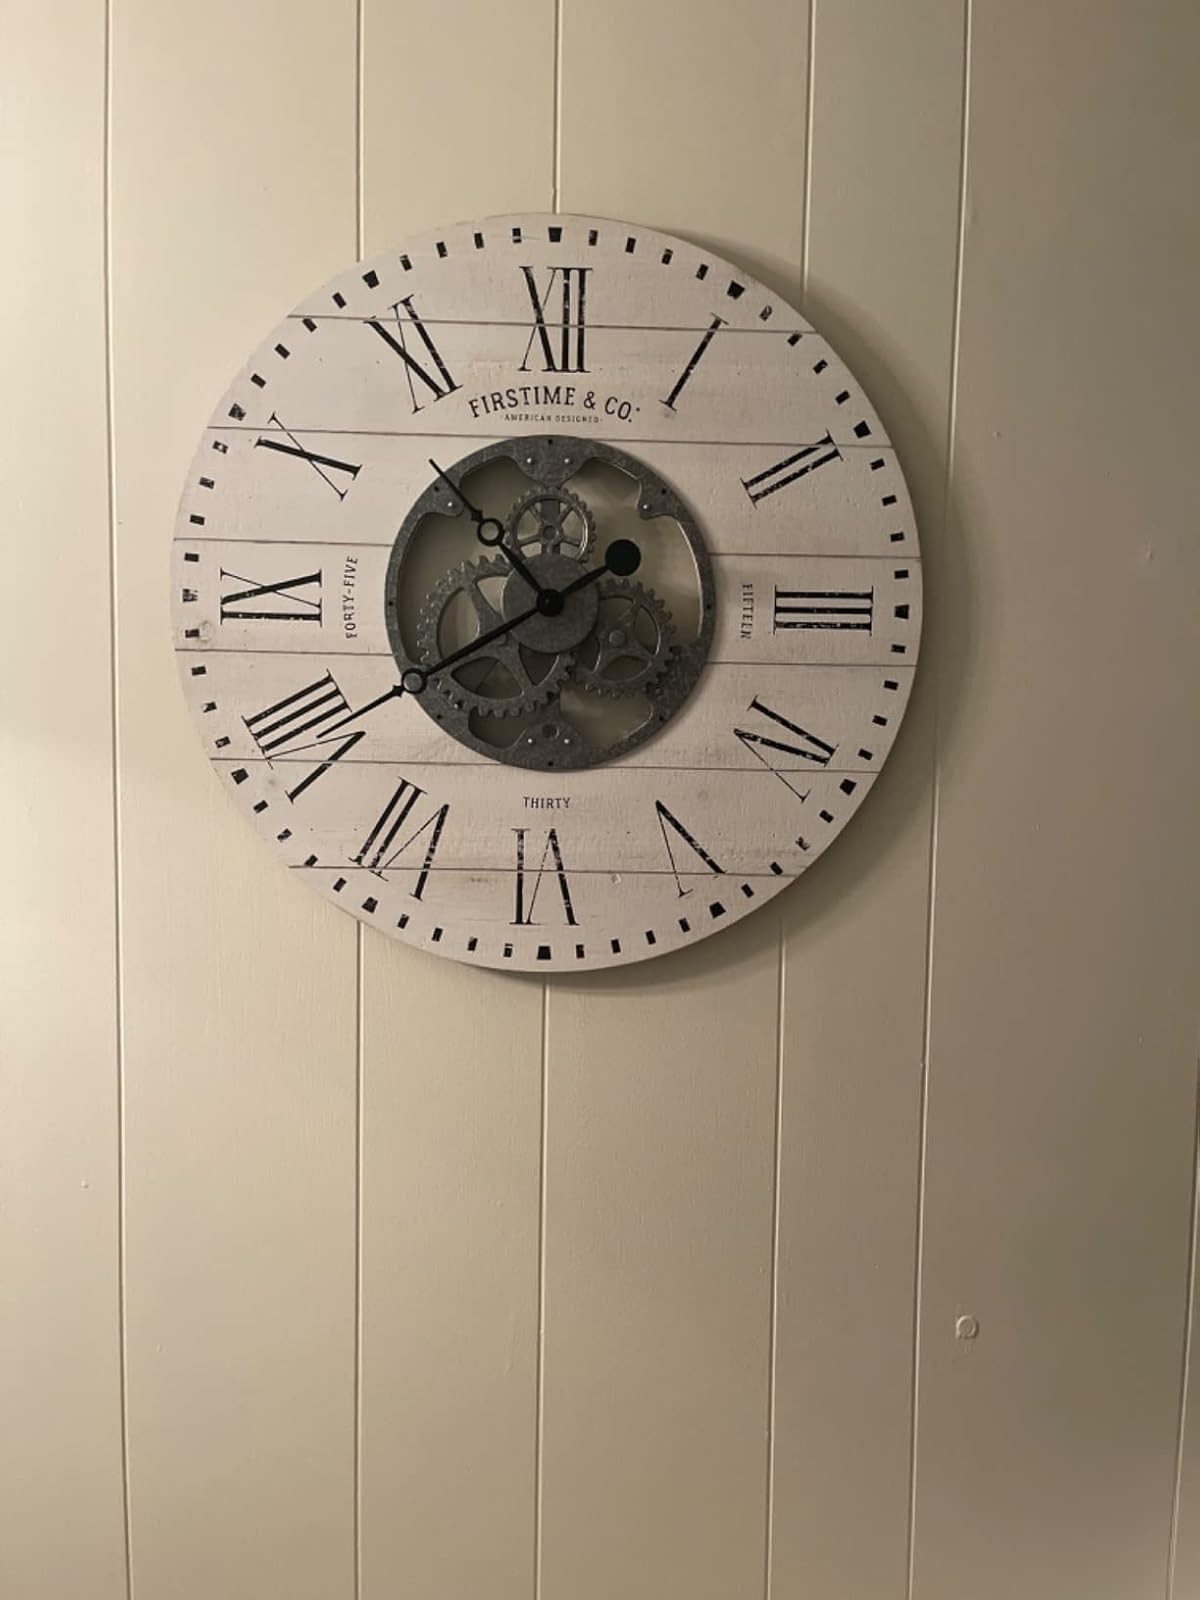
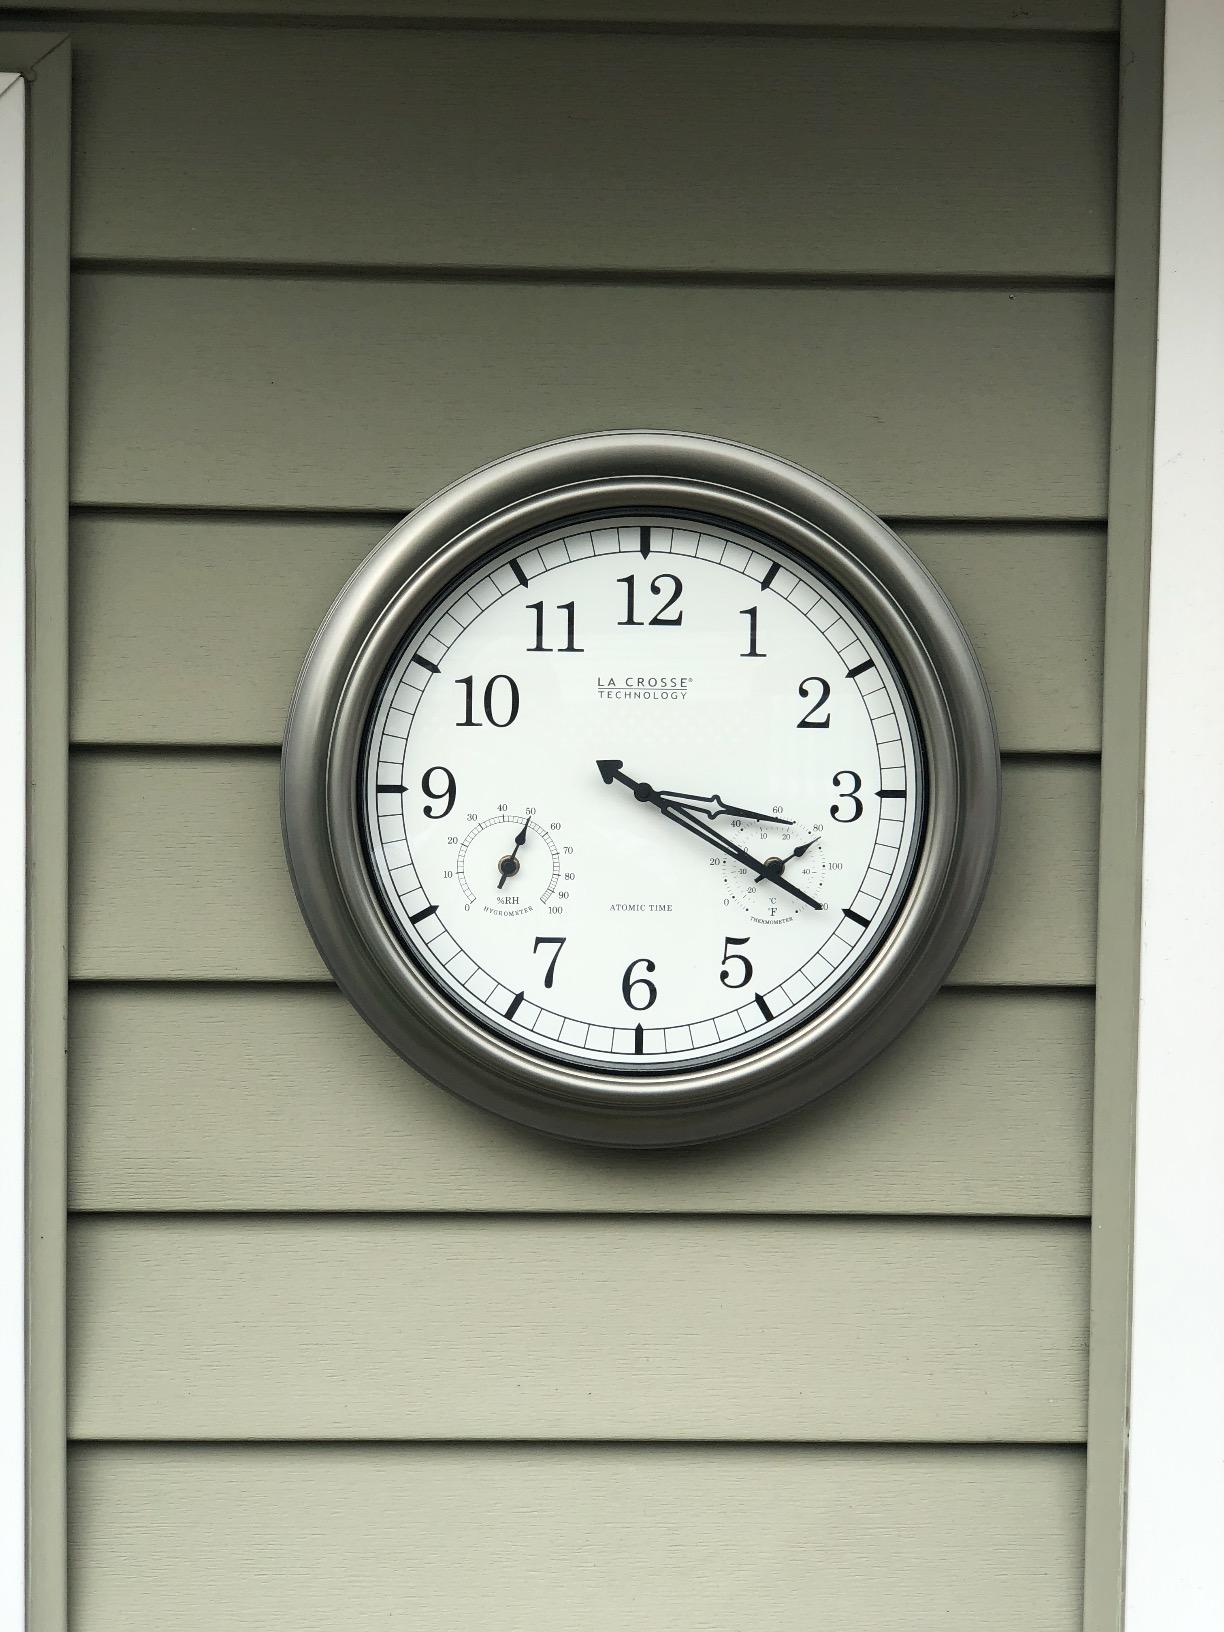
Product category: clock
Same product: no